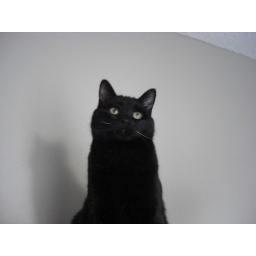
Freya on high upon the cat tree